Lynching of Ell Persons

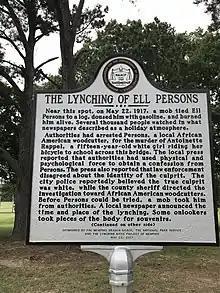
NAACP Historical Marker near the site of the Ell Persons lynching

Near this spot on May 22, 1917, a lynching party chained Ell Persons to a log, doused him in gasoline, and burned him alive. An estimated 5,000 spectators witnessed his death or viewed his remains soon afterward. Persons, a black woodcutter who lived nearby, was facing charges of raping and decapitating Antoinette Rappel, 15, a white school girl last seen on her bicycle crossing the Wolf river over the Macon Road bridge. In building a case against Persons, authorities relied primarily on a coerced confession "made after a long siege of beating" and "third-degree tactics" from law officers, as the Memphis press reported. Once authorities charged Persons with the killing, they sent him to Nashville for safekeeping.Meanwhile, groups of white men referred to as "the avengers" monitored all rail lines into Memphis as Person's trial date approached. On May 21, 1917, one of these groups overpowered two Shelby County deputies, seized Persons, and removed him from a rail passenger car outside Potts Camp, Mississippi. News reports in Memphis the next morning stated the time and place where Persons would be lynched. A carnival atmosphere prevailed here as automobiles jammed Macon Road and vendors sold drinks and snacks. After the lynching, onlookers dismembered Person's charred body. Later that day, his head and foot were dumped on Beale Street for black pedestrians to see. No one was brought to trial in either the Rappel or Persons slayings.